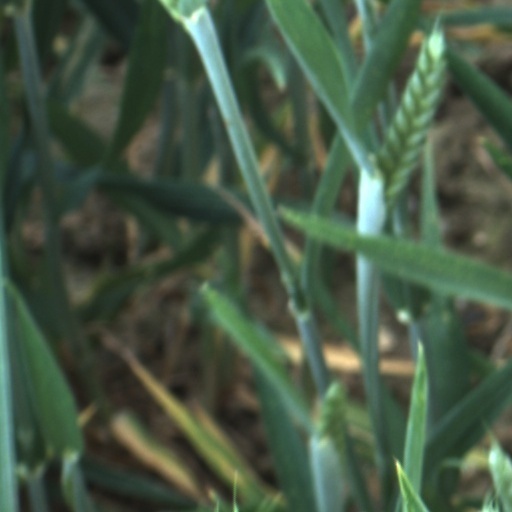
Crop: wheat